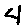
Label: 4